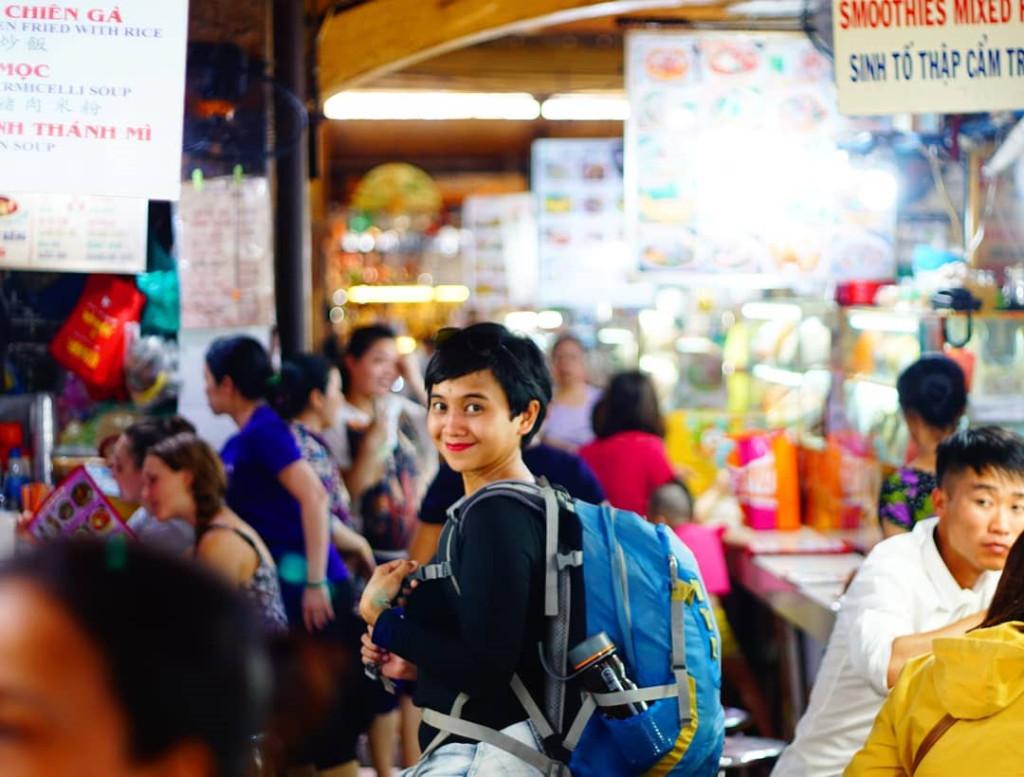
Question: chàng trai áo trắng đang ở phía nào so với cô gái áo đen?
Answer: chàng trai áo trắng đang ngồi ở phía sau cô gái áo đen